Activities of Hillary Clinton subsequent to 2016

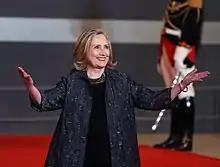
Clinton in the June 2021 Generation Equality Forum in Paris

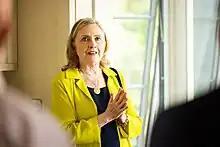
Clinton speaking in 2022

Clinton has written occasional op-eds in the years since her 2016 election defeat: